Self-decoration camouflage

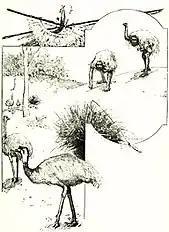
Engraving 'Emu Hunting in Australia' by Maturin M. Ballou, 1889

A variety of animals, both predators and prey, make use of self-decoration to conceal themselves.